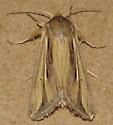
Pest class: wheathead_armyworm_Dargida_diffusa